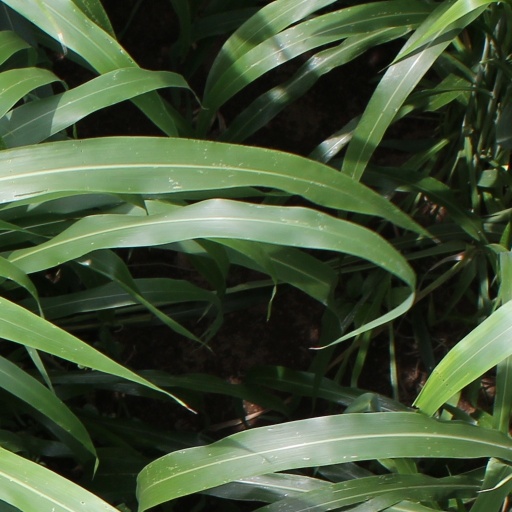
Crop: sorghum